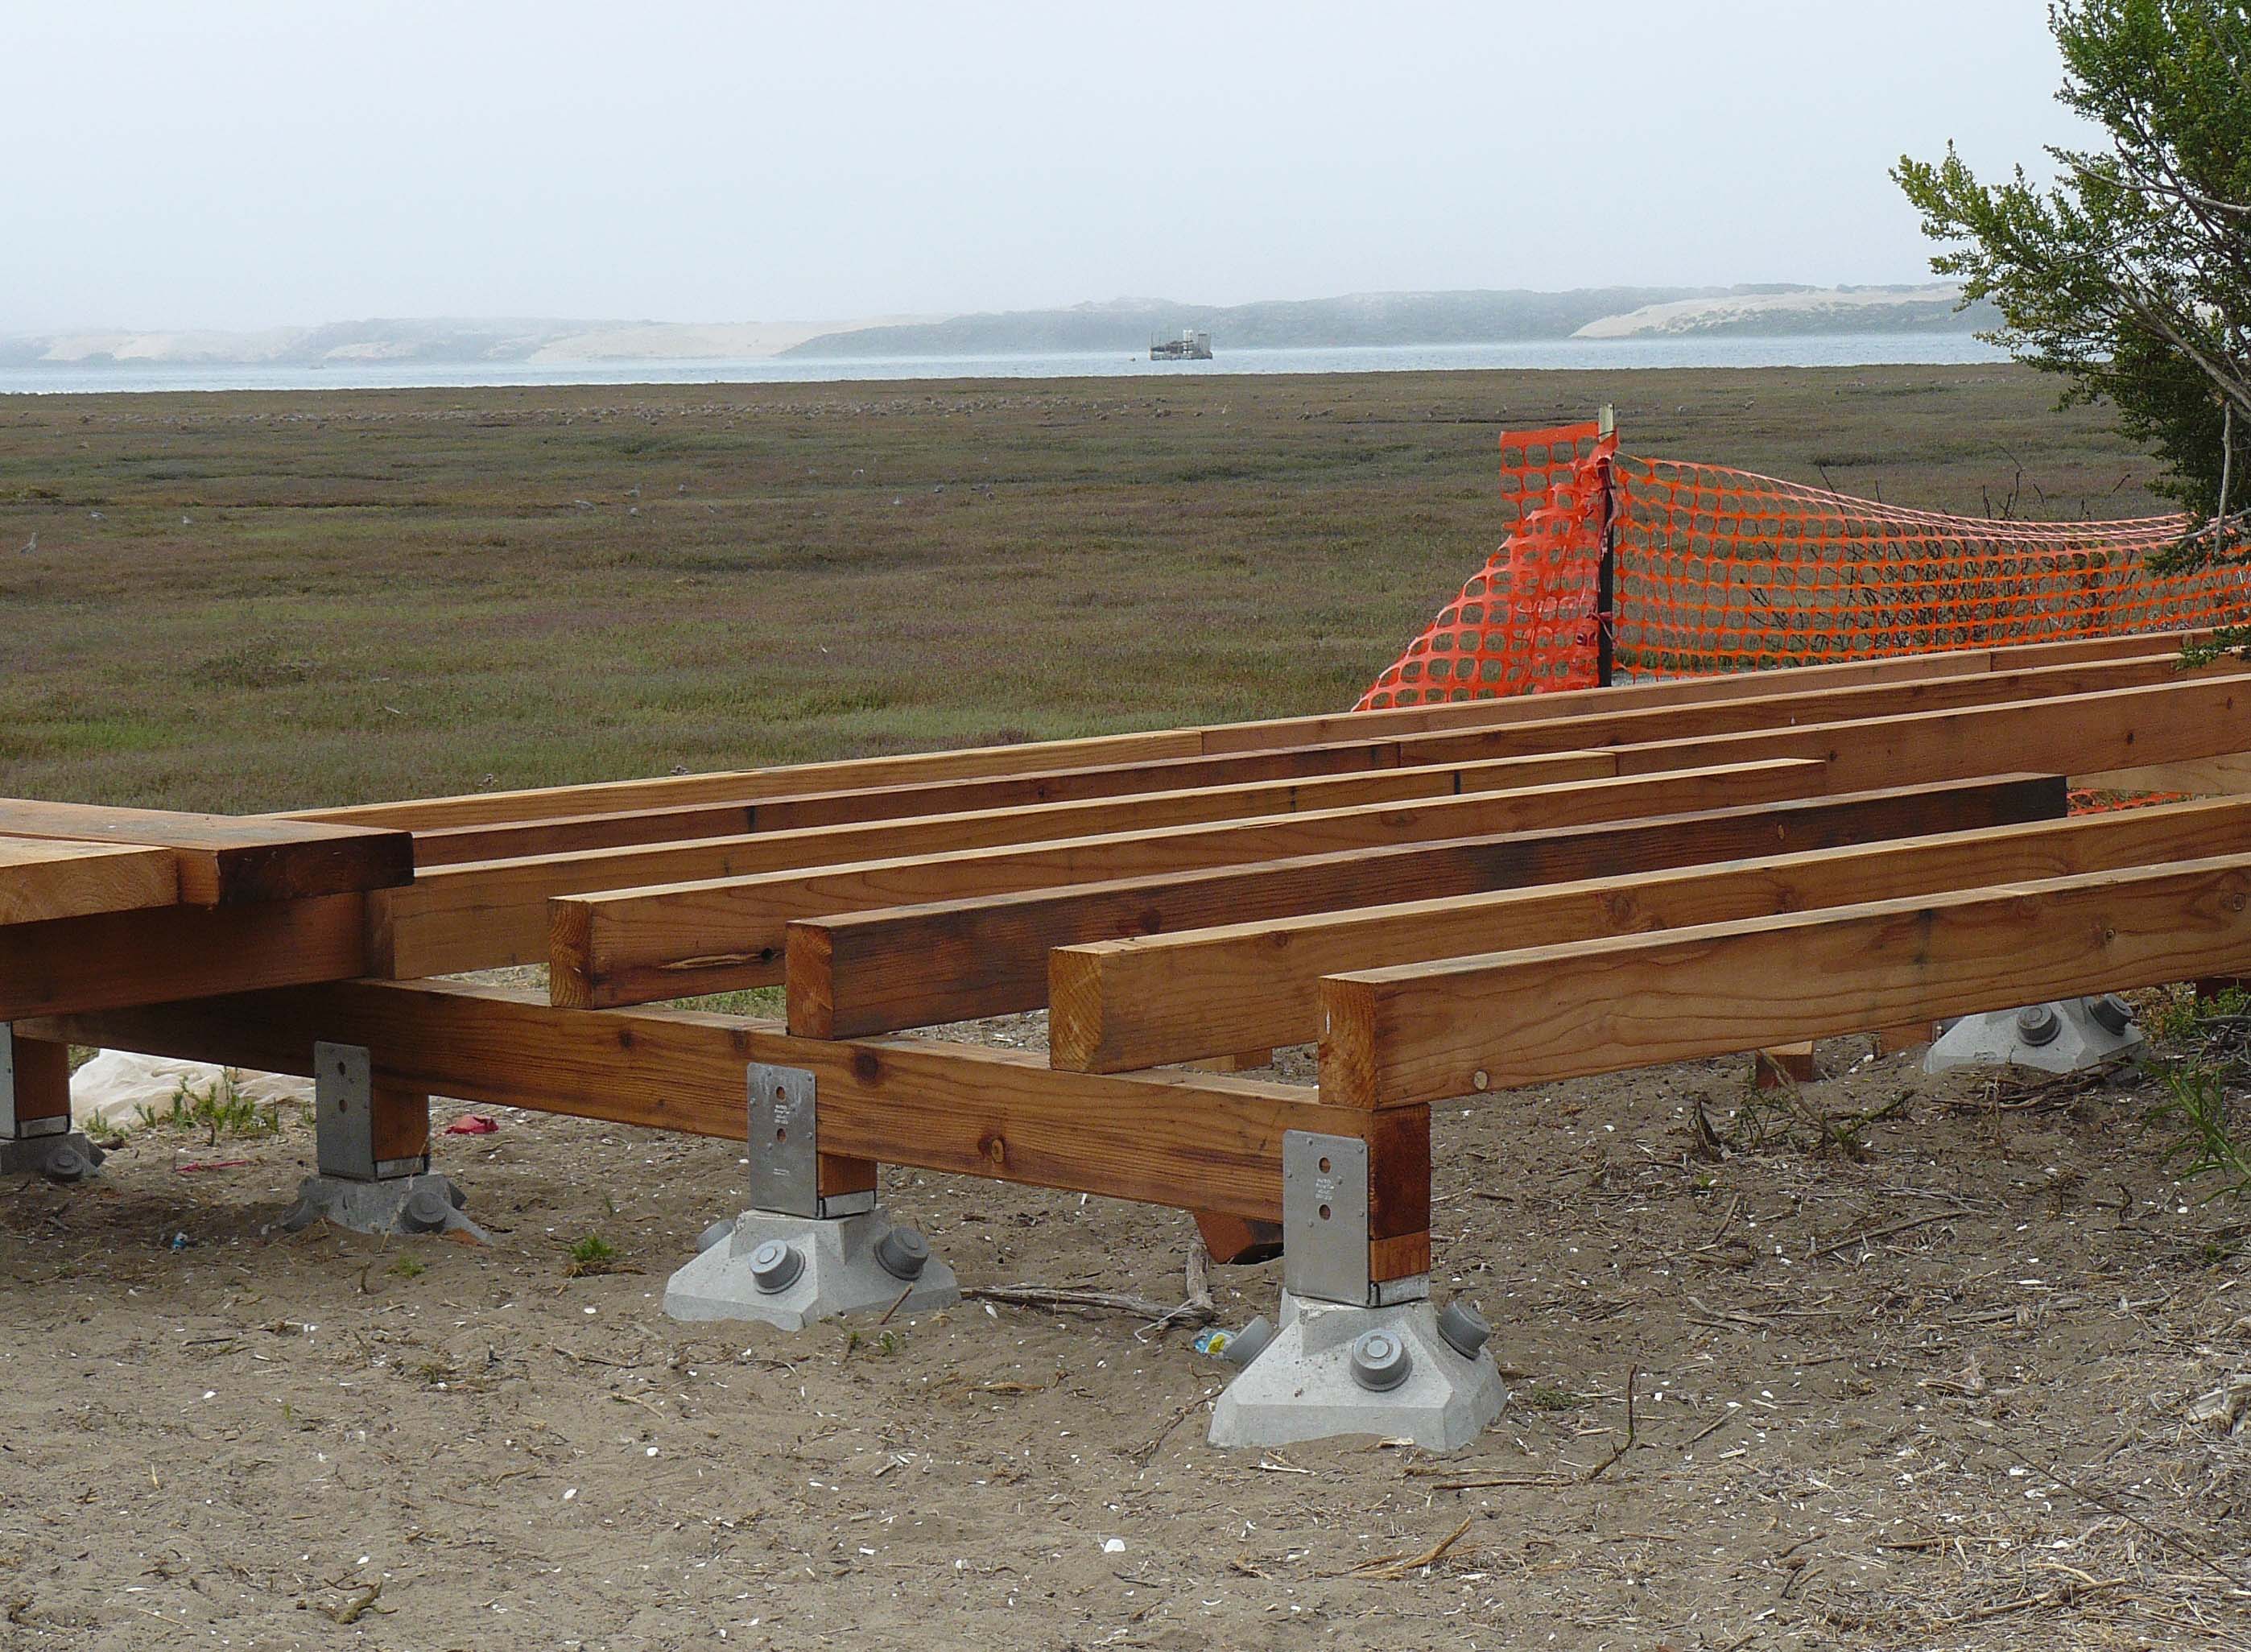
table, wood, bench, vehicle, furniture, birdingthecentralcoast, joycecory, morrobaystatepark, morrobaybirdingtrail